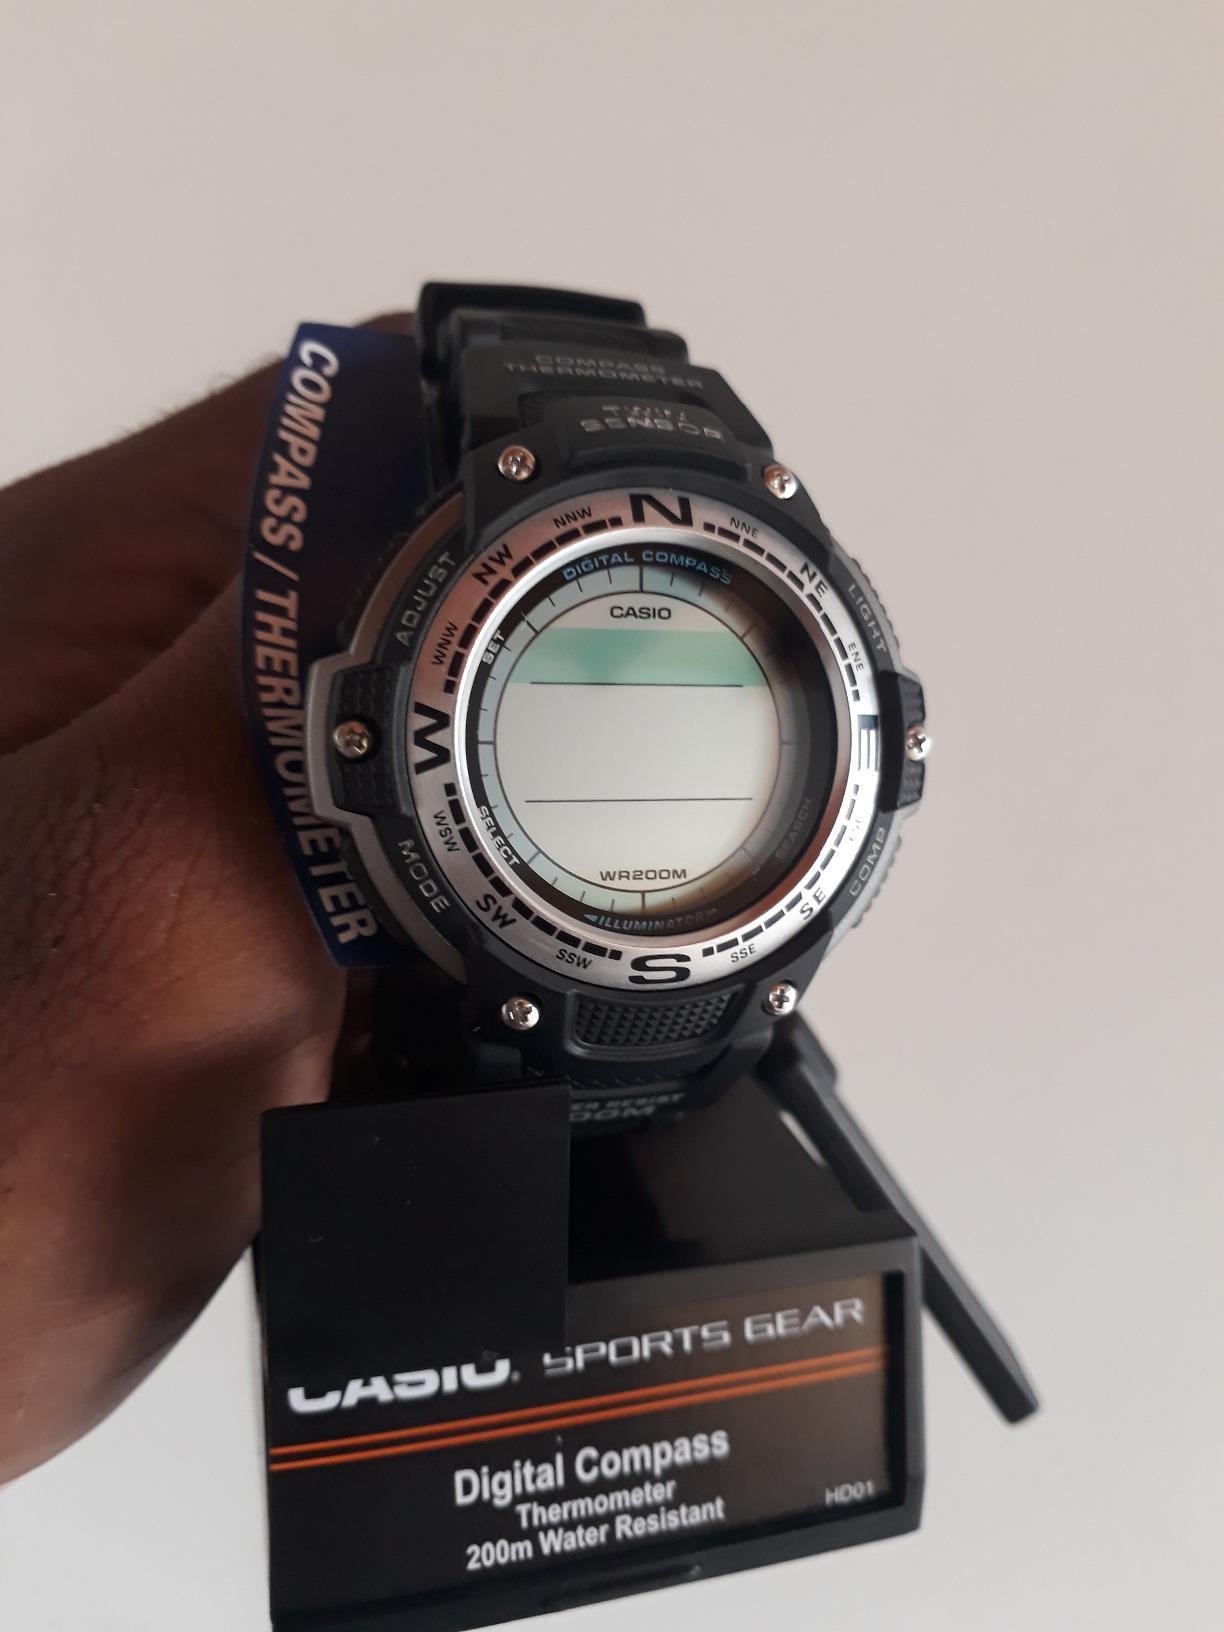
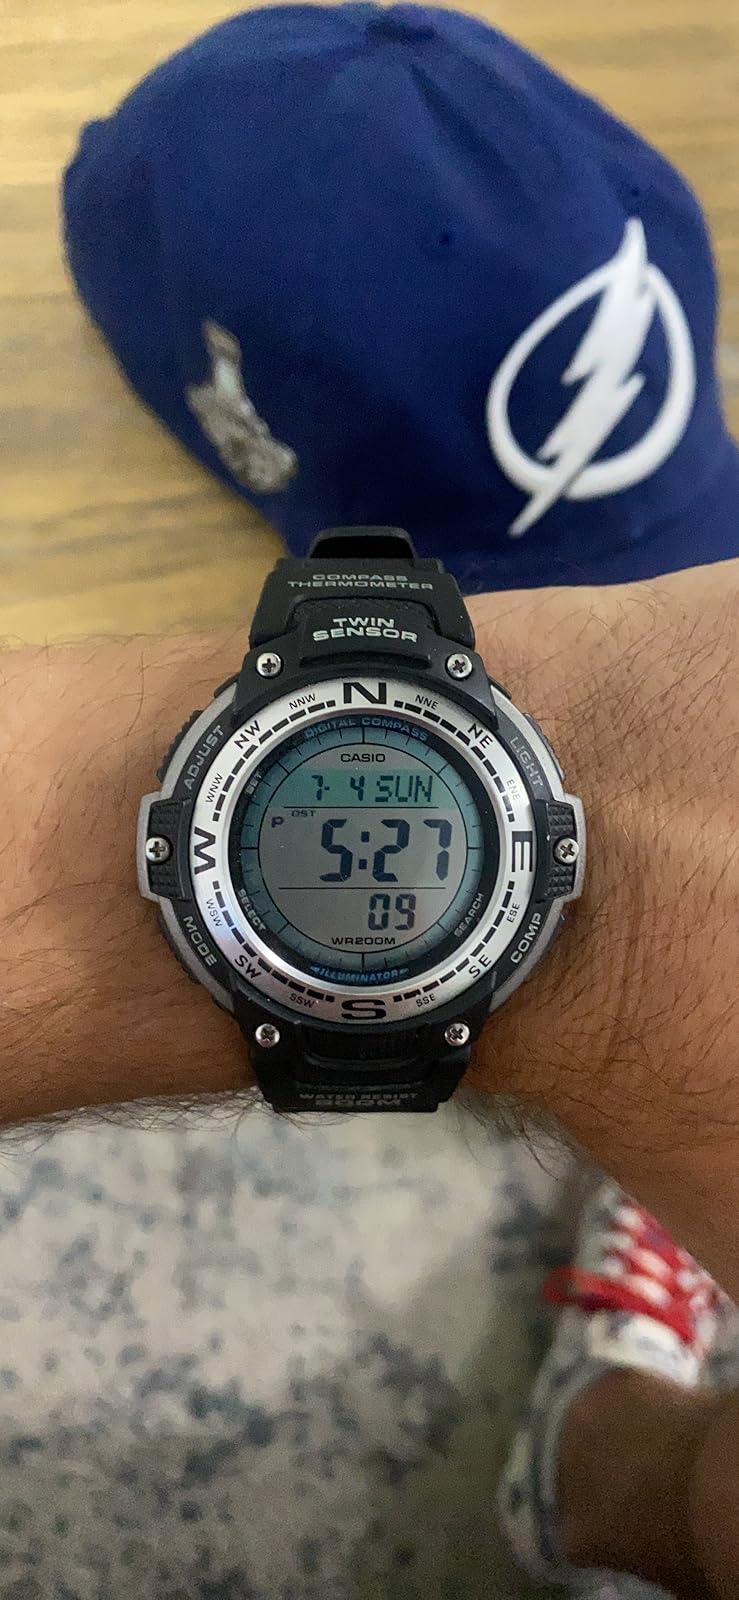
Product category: accessories_watch
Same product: yes